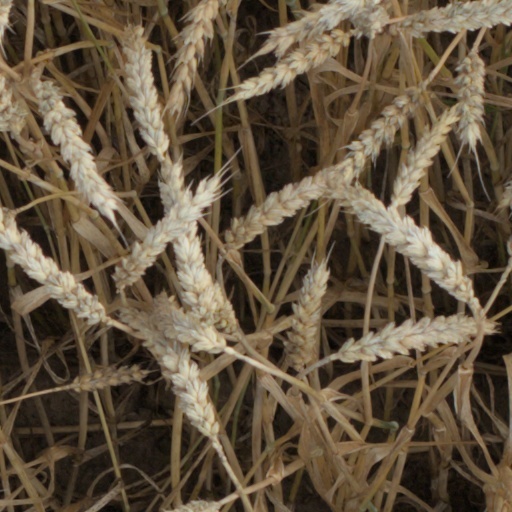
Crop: wheat